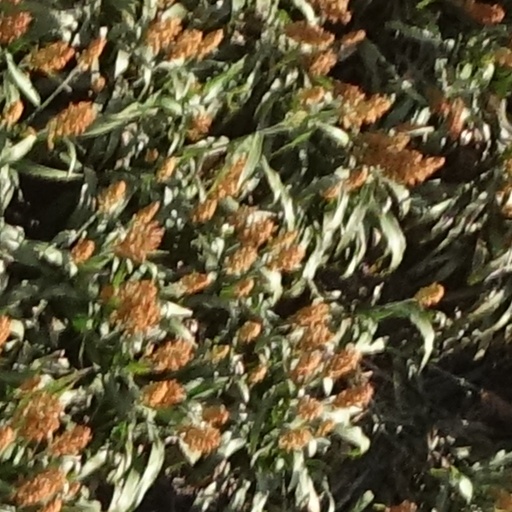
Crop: sorghum